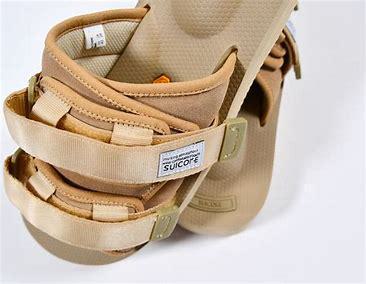
Brand: Suicoke
Model: 100